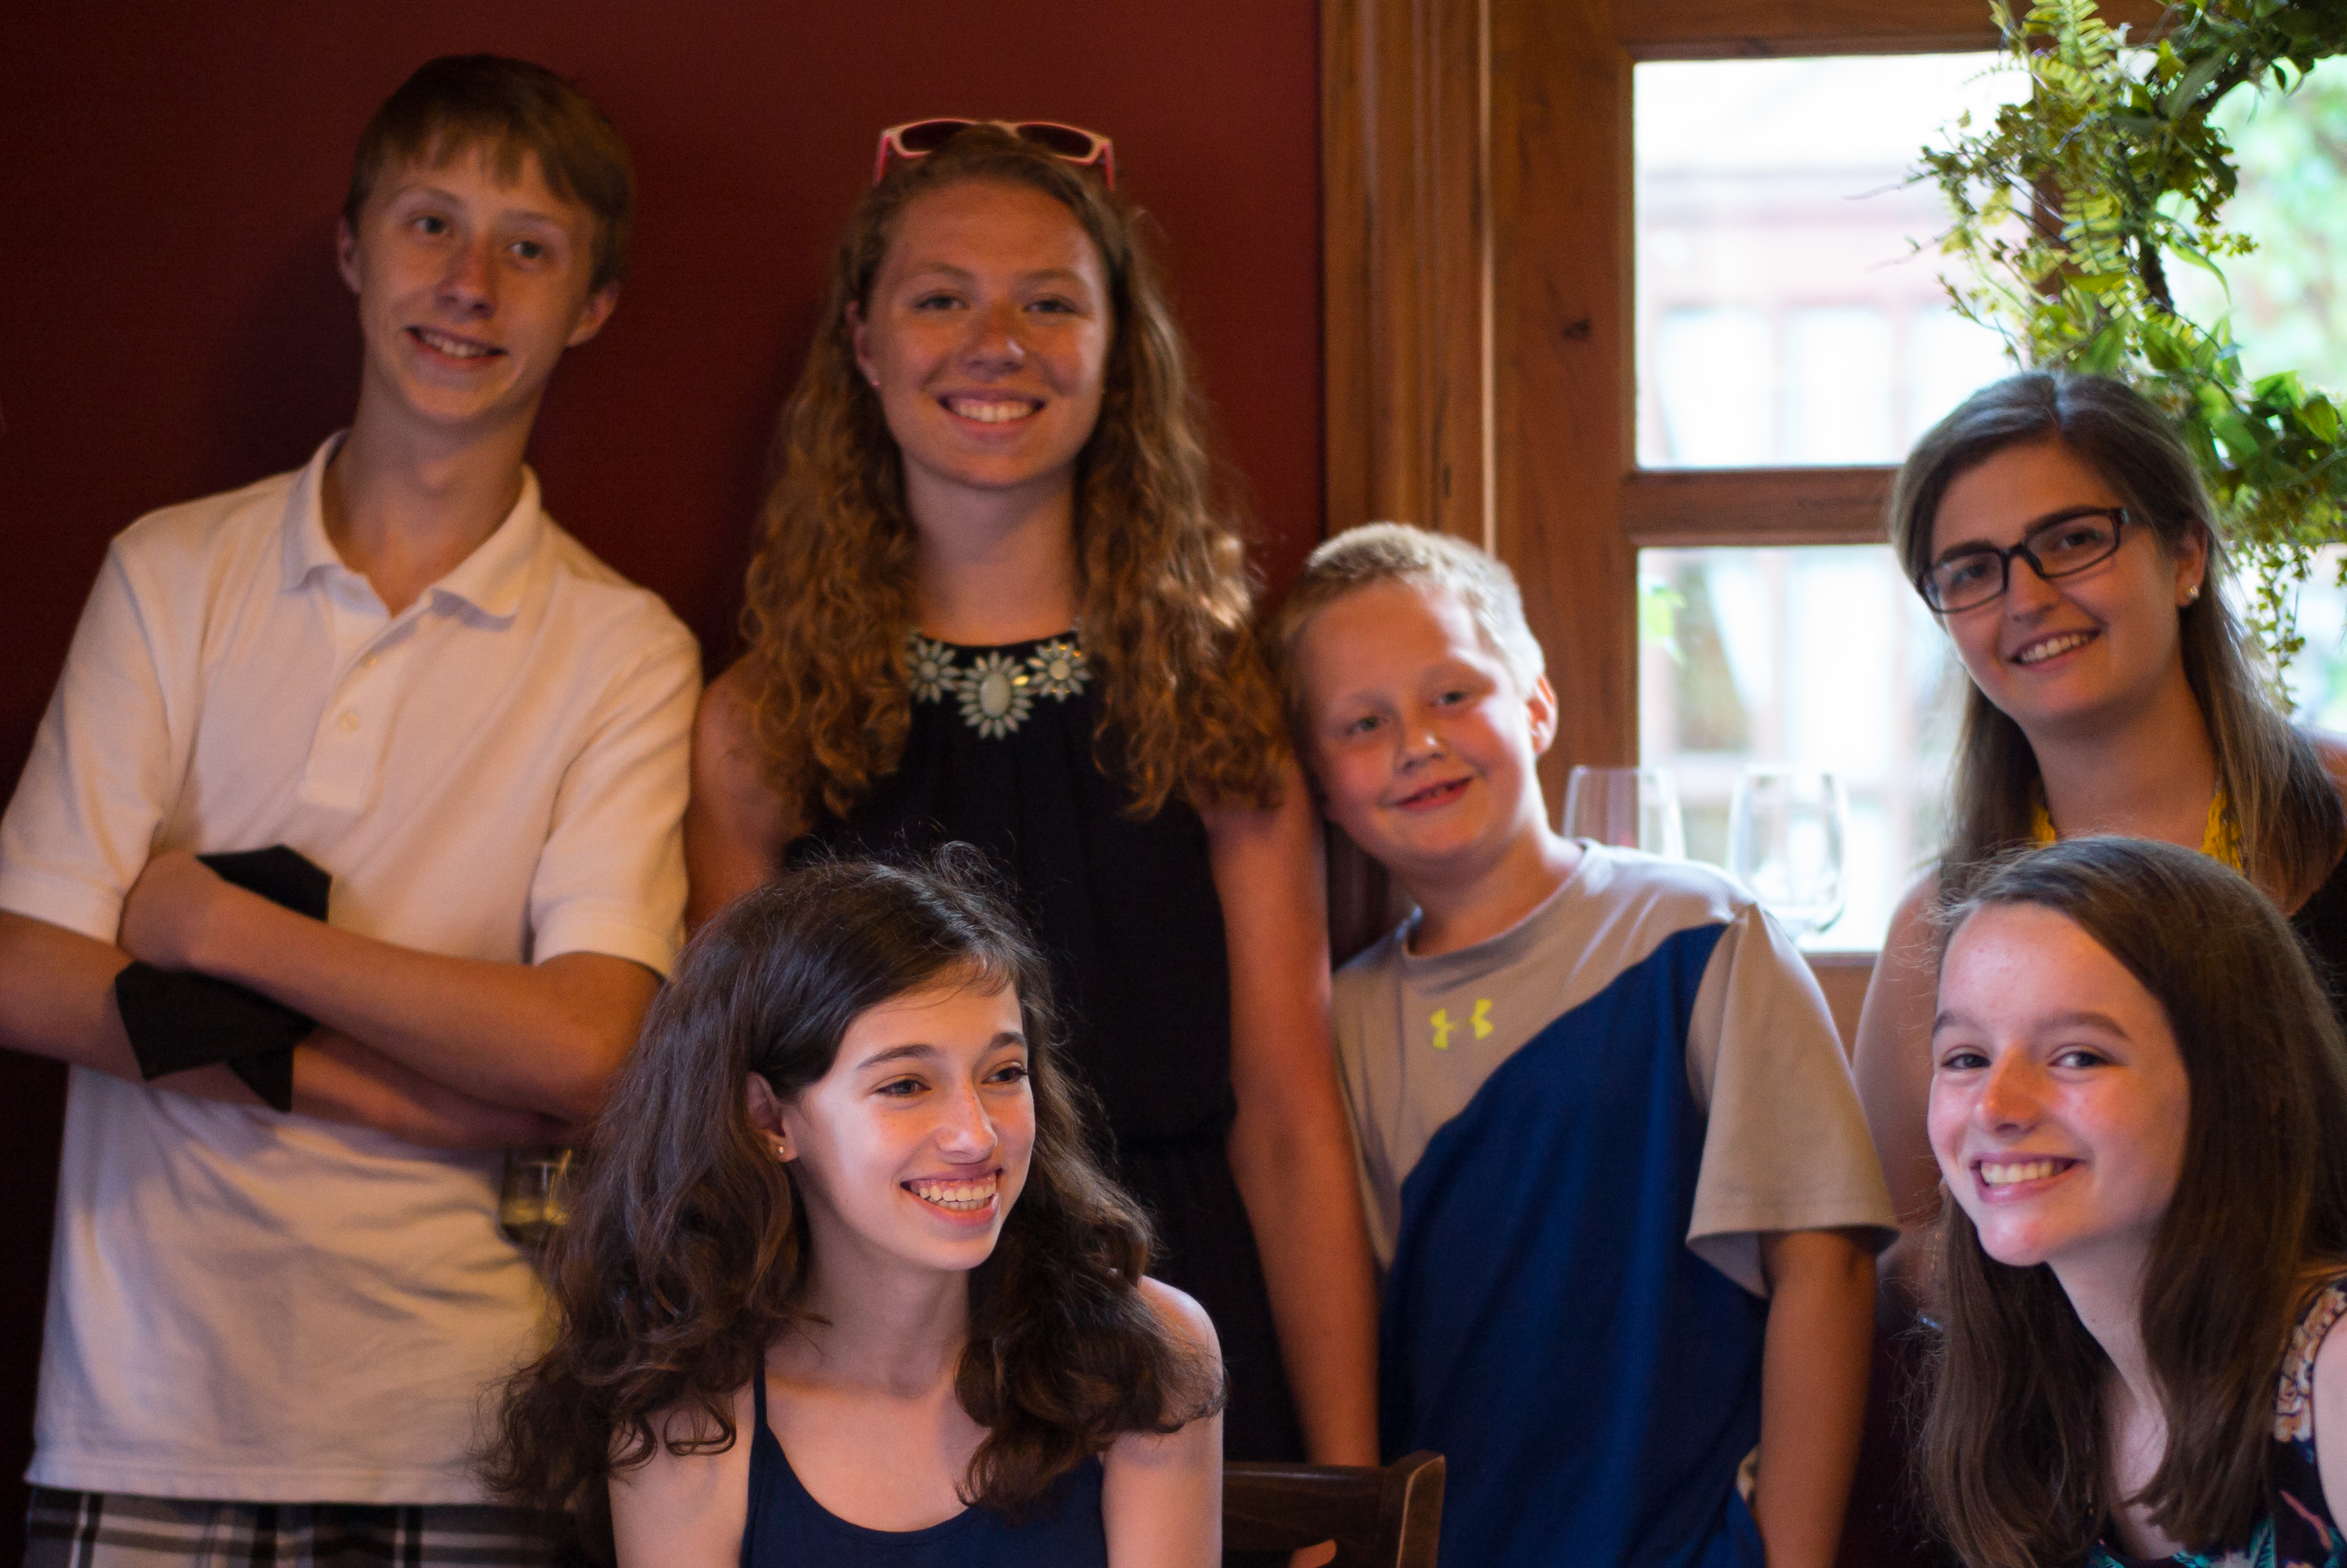
people, youth, ritual